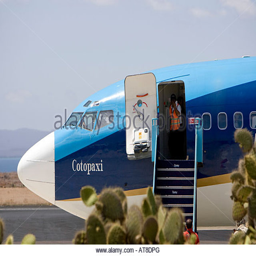
a jet of the airline